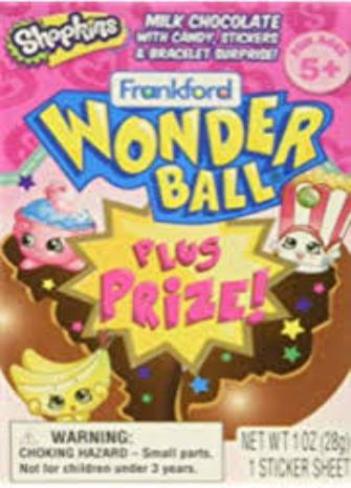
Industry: Leisure